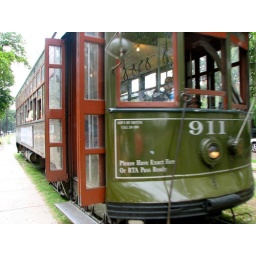
St. Charles street car right in front of our hotel